Holsworthy

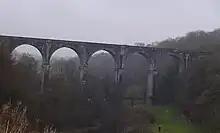
Derriton Viaduct

The railway arrived in 1879 and was operated by the Devon and Cornwall Railway Company. Holsworthy railway station closed in 1966, but the viaducts on either side of Holsworthy remain.